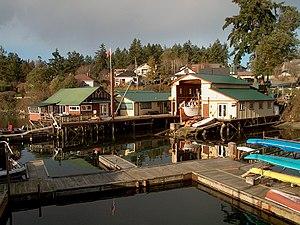
Brentwood Bay est une collectivité canadienne de la Colombie-Britannique située dans la commune de Central Saanich dans le district régional de la Capitale.
Central Saanich est une municipalité de district de la Colombie-Britannique située sur la péninsule Saanich de l'île de Vancouver. Elle fait partie du district régional de la Capitale ainsi que de la région métropolitaine de Victoria, et comprend les collectivités de Saanichton et Brentwood Bay.